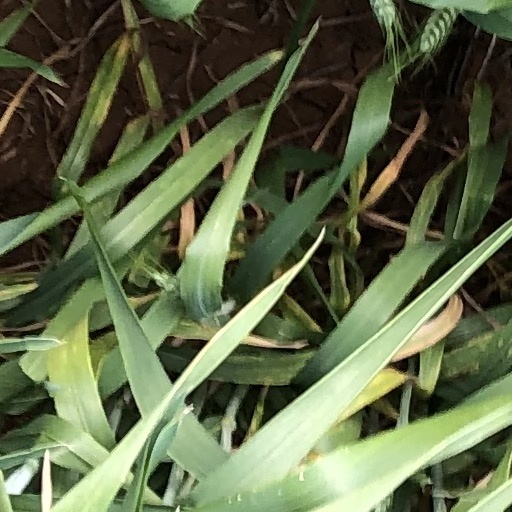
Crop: wheat